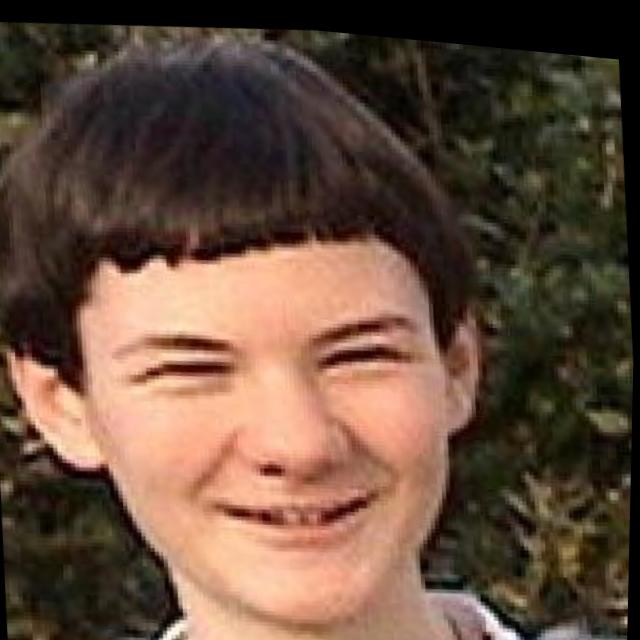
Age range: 13-20